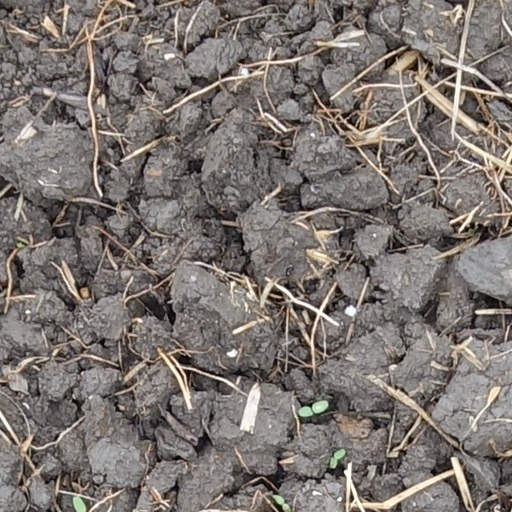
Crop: wheat